Frank Kremblas

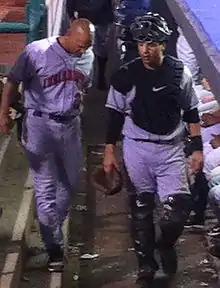
Kremblas with Jason Jaramillo in 2010

Francis Michael Kremblas Jr. (born October 25, 1966) is an American minor league baseball manager. He previously managed the Indianapolis Indians Triple-A team from 2009–10, and was a former minor league player in the Cincinnati Reds farm system from 1989 to 1996.